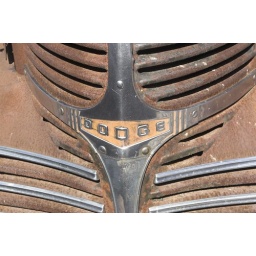
Front view of an old rusty truck in Toronto's distillery district.